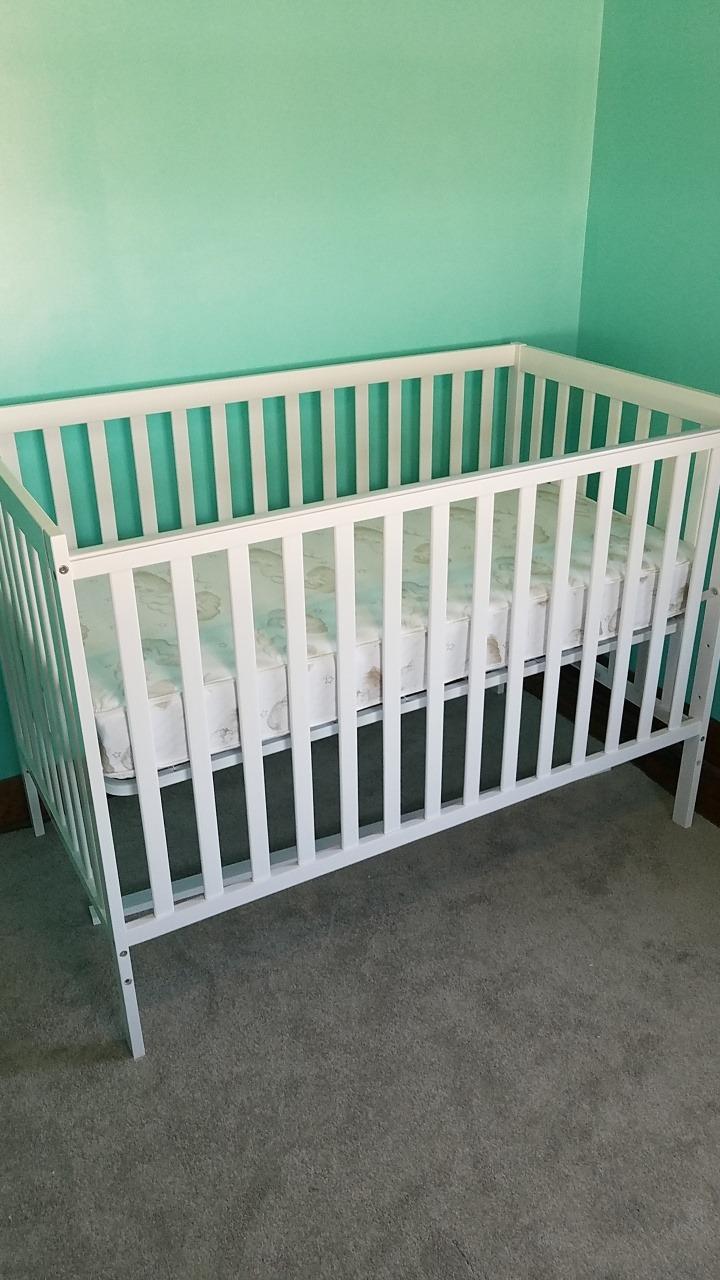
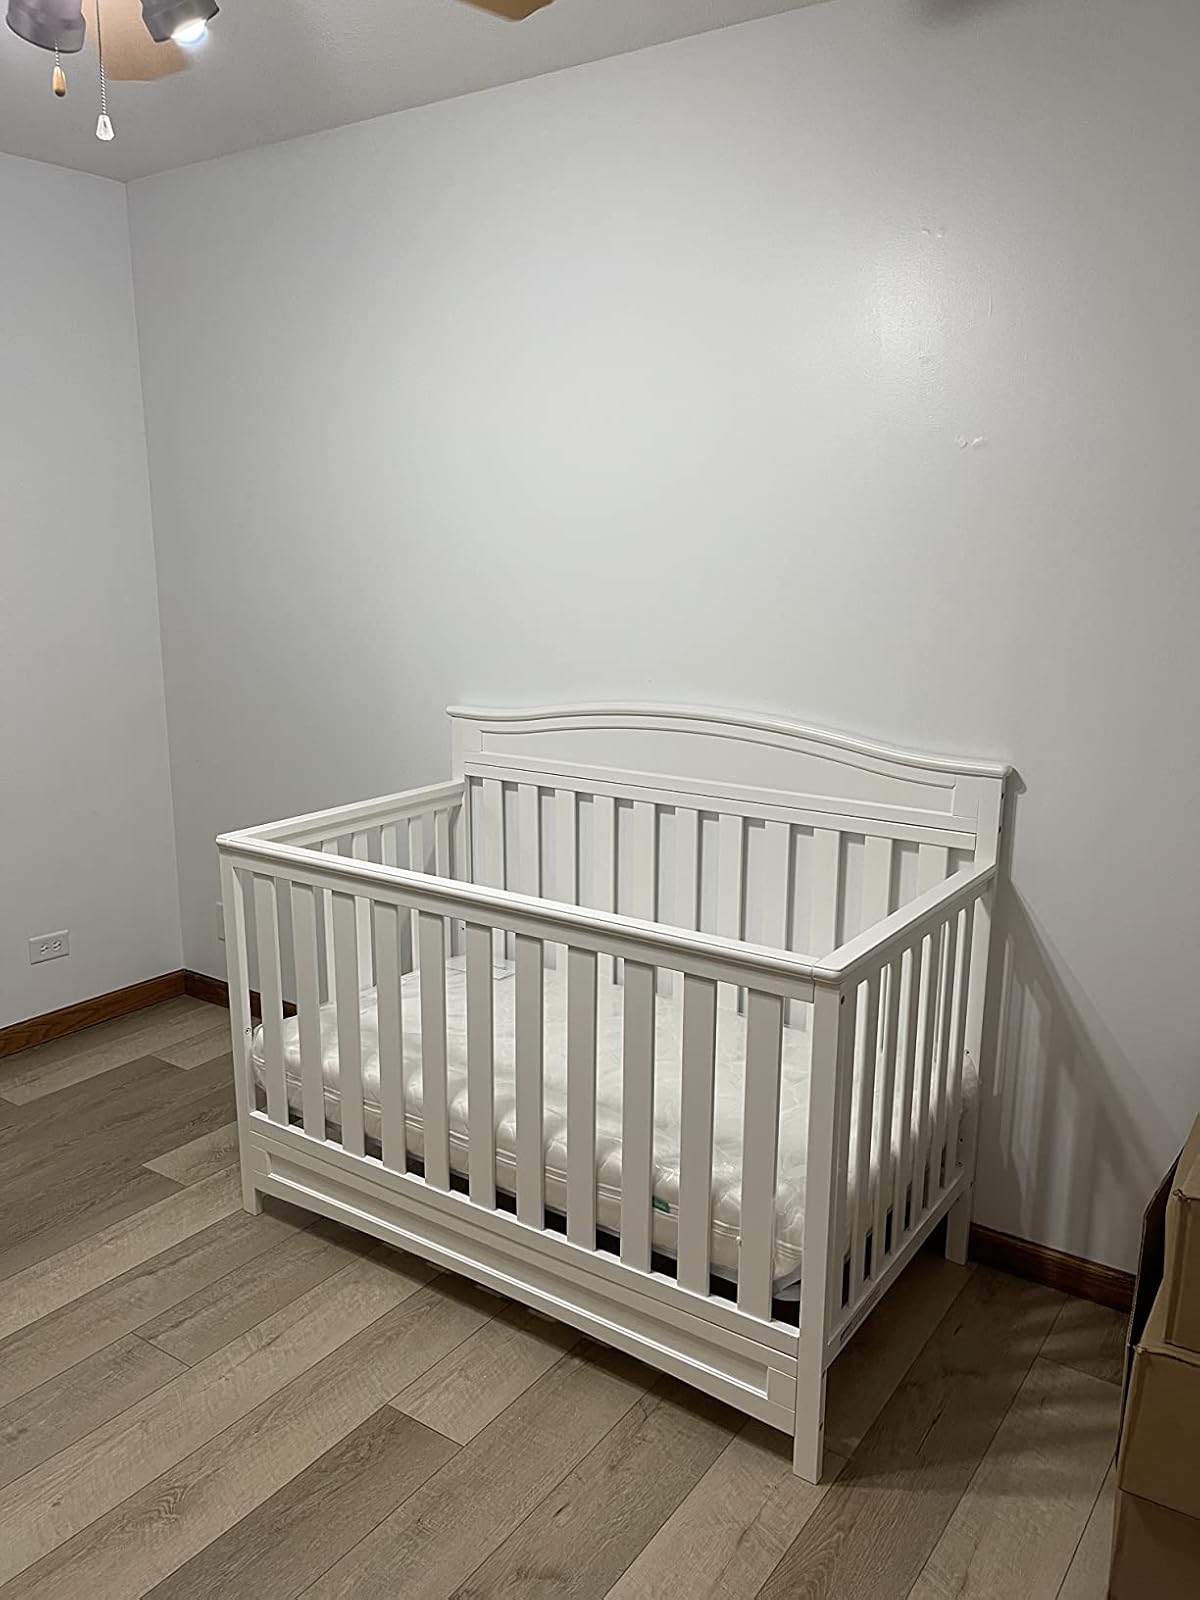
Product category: products_crib
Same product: no